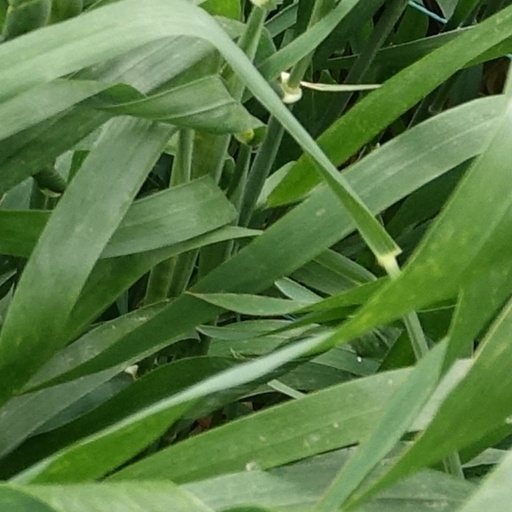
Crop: wheat